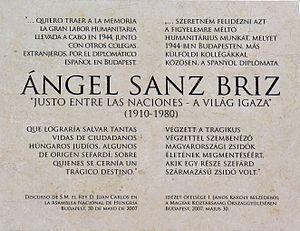
Plaque commémorative du diplomate espagnol M. Angel Sanz Briz (1910-1980) sur le mur de l'Ambassade d'Espagne à Budapest. (11bis, rue Eötvös, Budapest, 6e arr.). Sanz Briz réussit de sauver les miliers des juifs de Hongrie en 1944. La plaque fut dévoilée le 27 octobre 2008. Magyar: Ángel Sanz-Briz (1910-1980) spanyol diplomata emléktáblája a budapesti spanyol nagykövetség falán. (Budapest, VI. ker. Eötvös utca 11/b.) Sanz-Briz több ezer zsidót mentett meg a holokauszttól 1944-ben Magyarországon. Az emléktáblát 2008. október 27-én avatták fel.
Ángel Sanz-Briz est un diplomate espagnol pendant la Deuxième Guerre mondiale, à laquelle l'Espagne ne participait pas. En 1944, pendant la Shoah, il a contribué à sauver la vie d'environ 5 000 juifs hongrois, en leur fournissant des passeports espagnols, au début à ceux qui se prétendaient d'origine séfarade, puis à n'importe quel juif persécuté. Cette action lui a valu d'être reconnu comme Juste parmi les nations.